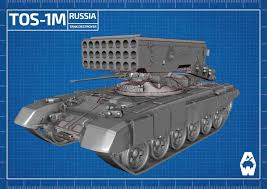
Label: TOS-1